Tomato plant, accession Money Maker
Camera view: tilt-top (135 deg); turntable rotation: 150 degrees
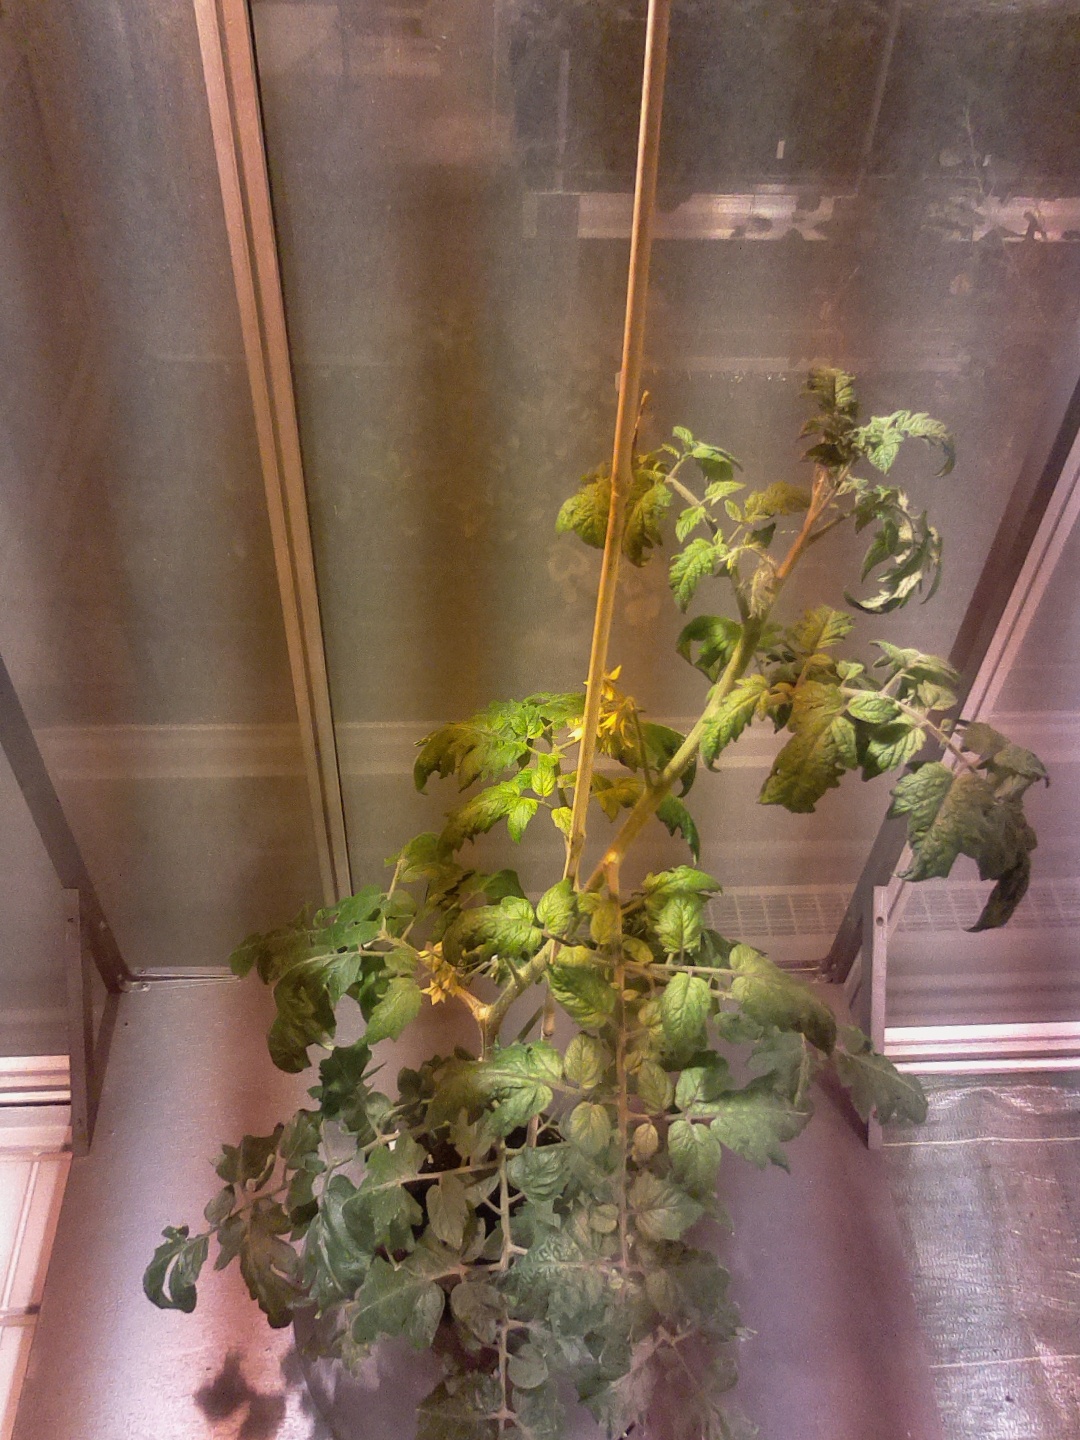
BBCH growth stage 68: Full flowering, 80%-90% of flowers open, more petals falling